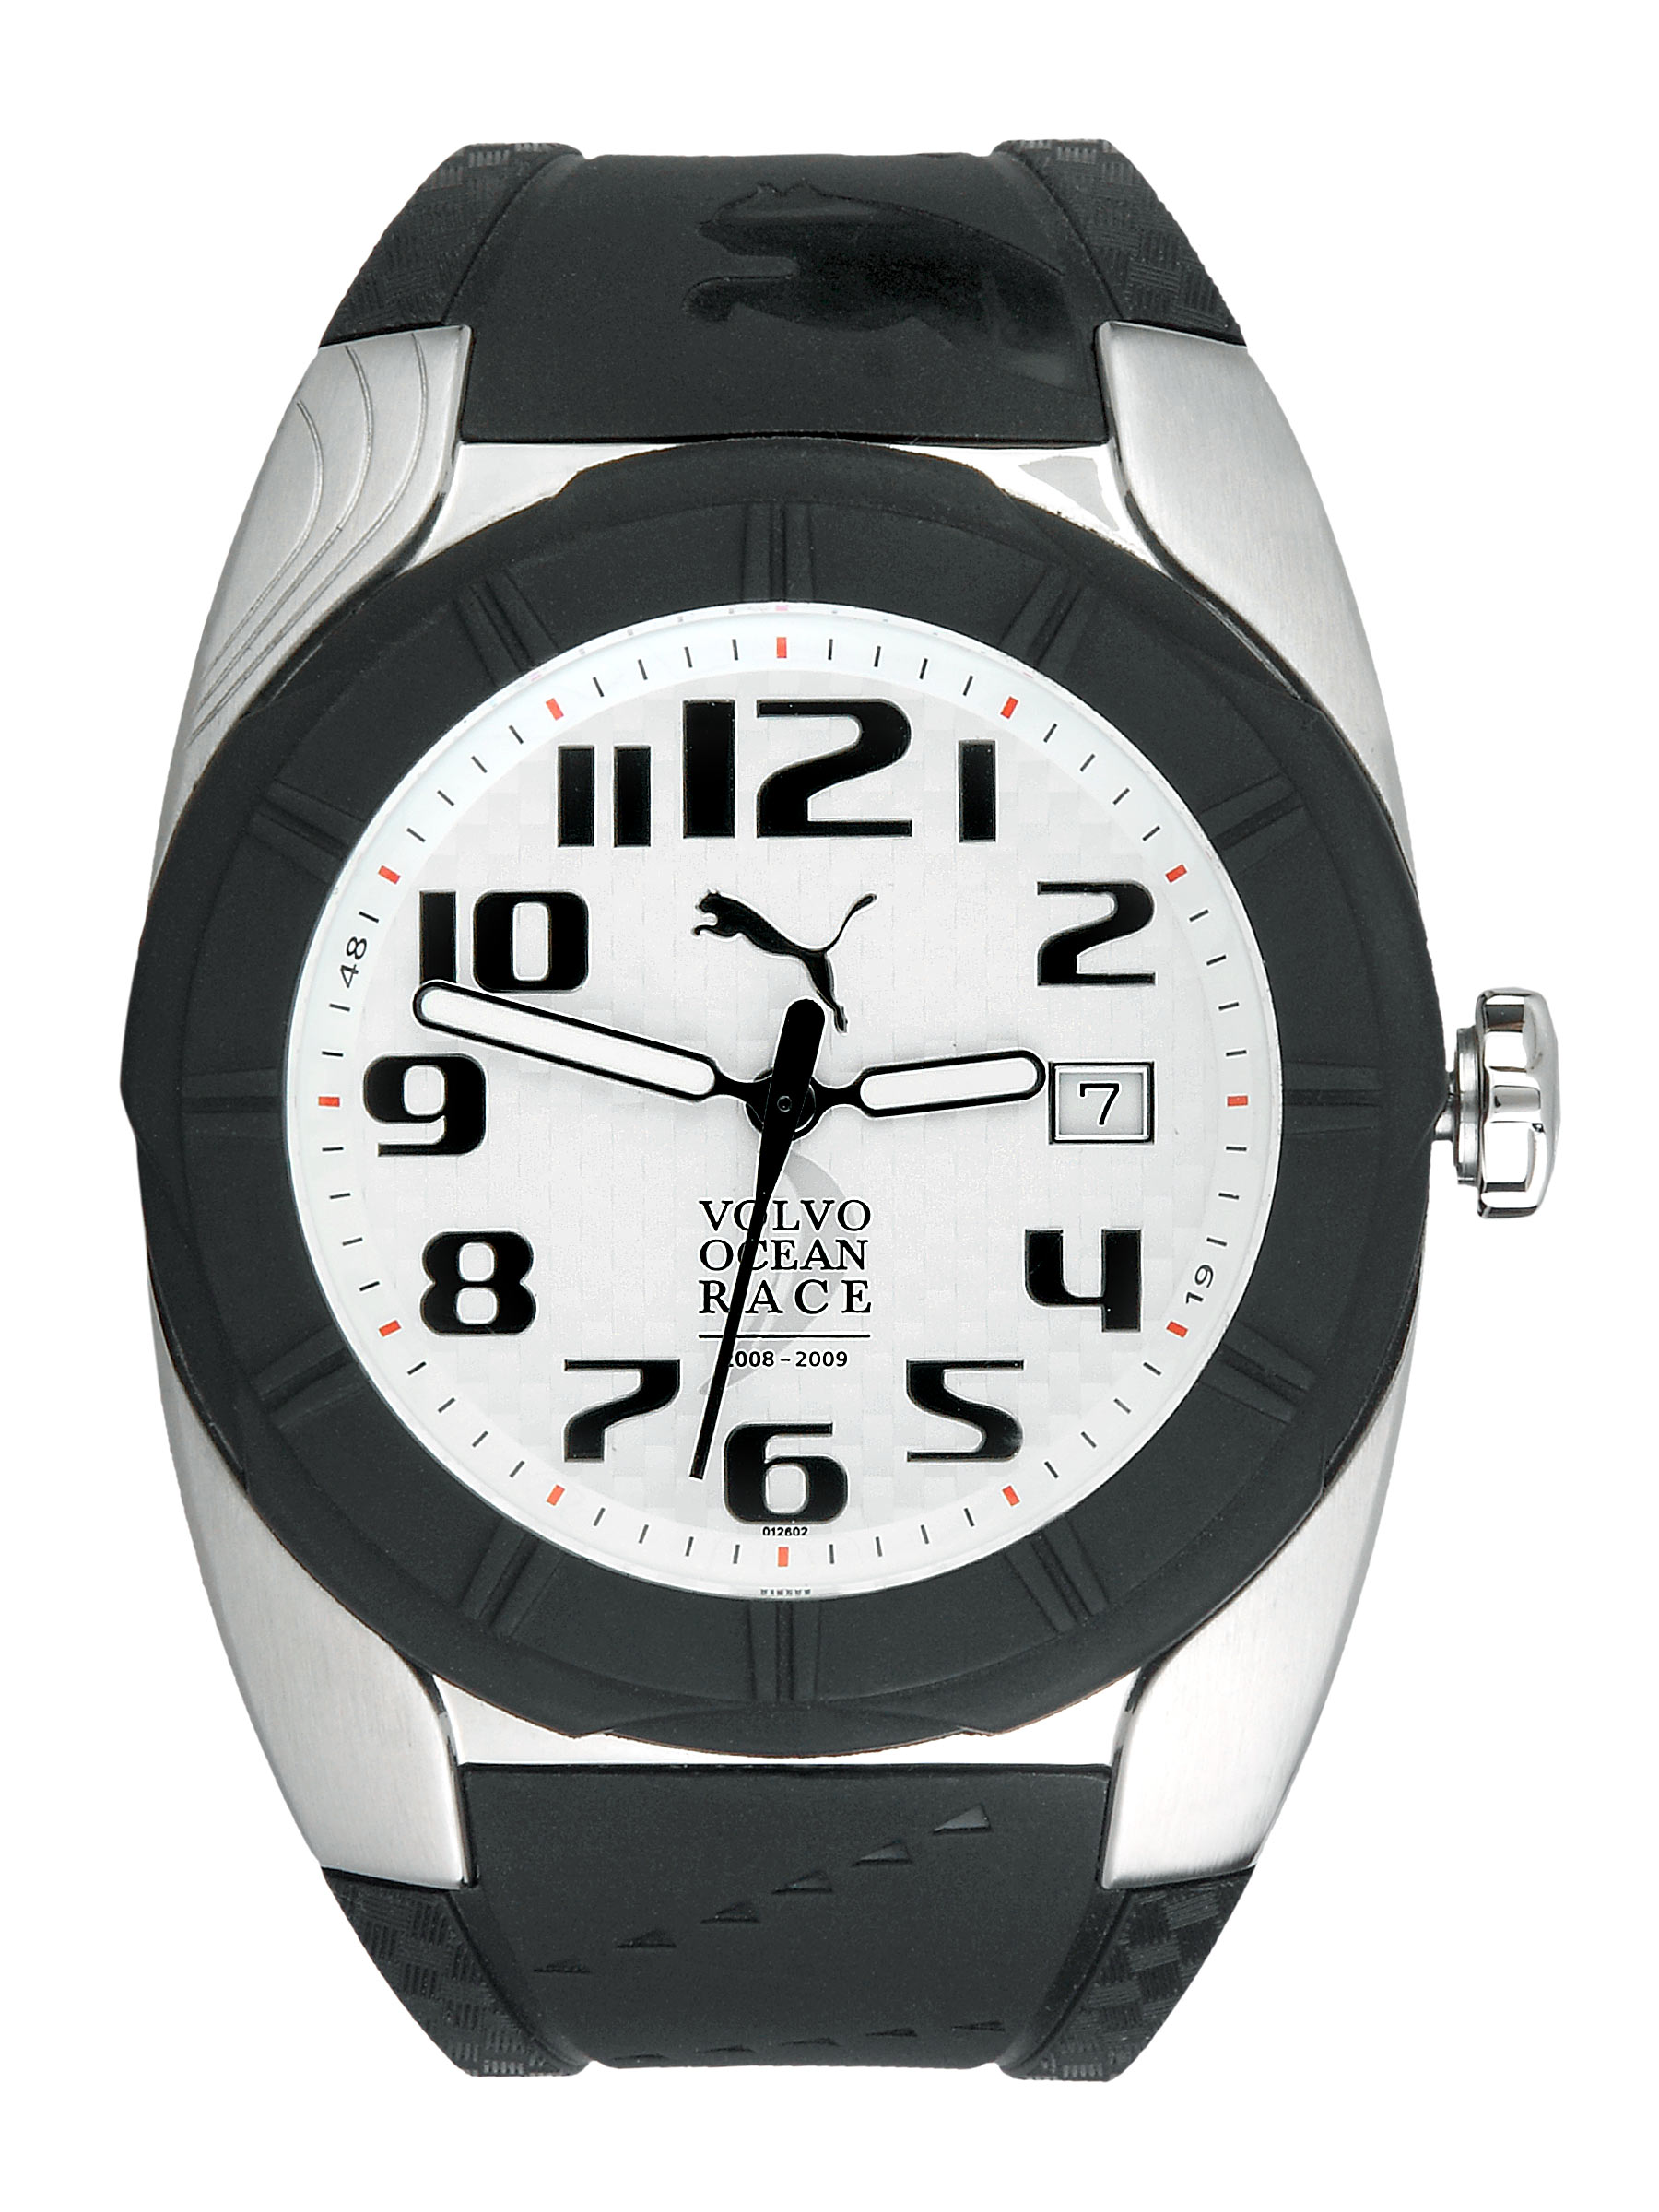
Puma Men Ocean Race White Watches
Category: Accessories / Watches / Watches
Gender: Men
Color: White
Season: Winter 2016
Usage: Casual